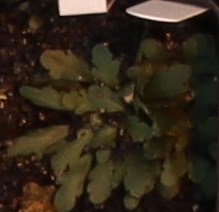
Label: Horseweed